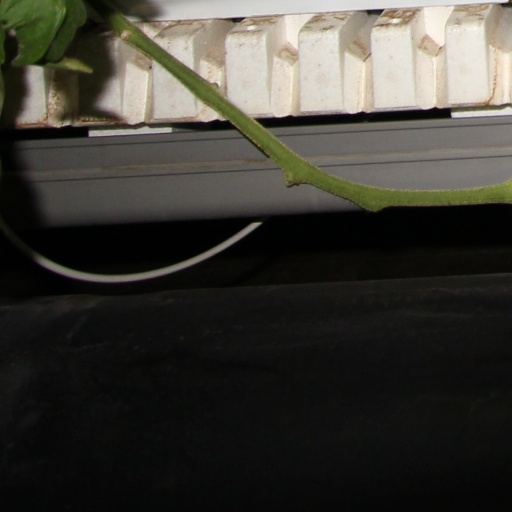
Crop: tomato